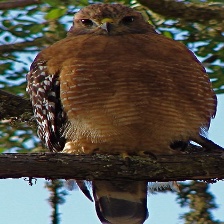
Species: RED SHOULDERED HAWK
Scientific name: BUTEO LINEATUS